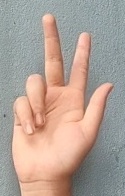
ASL sign: 3